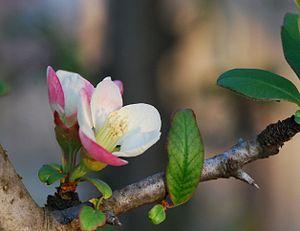
Chaenomeles cathayensis fleurs, épines, feuilles, Jardin des Plantes de Paris
Chaenomeles cathayensis est une plante de la famille des Rosacées, originaire de Chine.